Ohio University

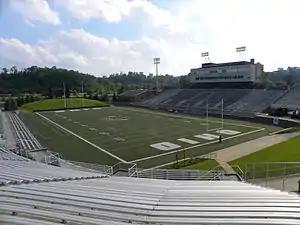
Peden Stadium, home to the Ohio Bobcats football team, was built 1929 and is among the oldest football venues.

Heritage College of Osteopathic Medicine was established in 1975. It is the only osteopathic medical college in the state, and offers the degree Doctor of Osteopathic Medicine (D.O.). The college is accredited by the American Osteopathic Association. In 1993, Barbara Ross-Lee was appointed to the position of dean of the Heritage College of Osteopathic Medicine; she was the first African-American woman to serve as the dean of a U.S. medical school. In 2014, alongside pre-eminent training partner OhioHealth, the college opened a second medical school campus in Dublin, Ohio. In 2015, the college opened a third campus in affiliation with Cleveland Clinic at Cleveland Clinic South Pointe Hospital in Warrensville Heights, Ohio. Approximately 120 medical students train at the Athens campus, 70 in Dublin and 60 in Cleveland.